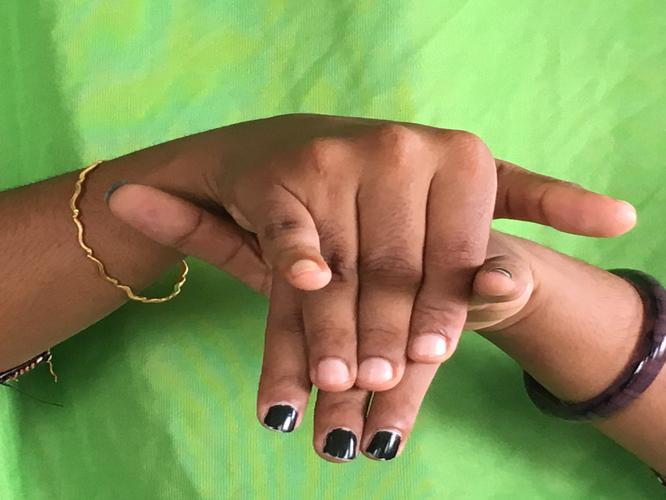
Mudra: Varaha
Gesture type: double_hand